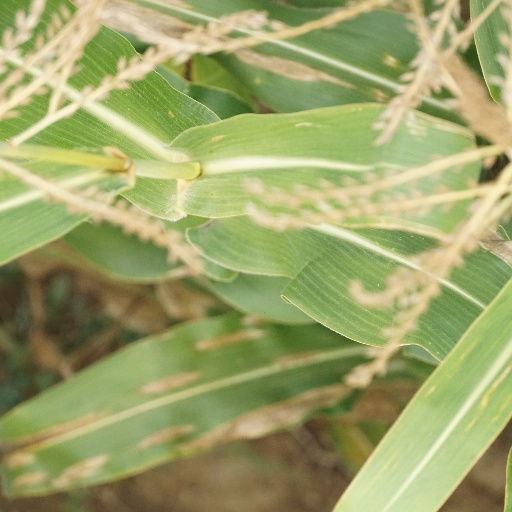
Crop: maize; corn